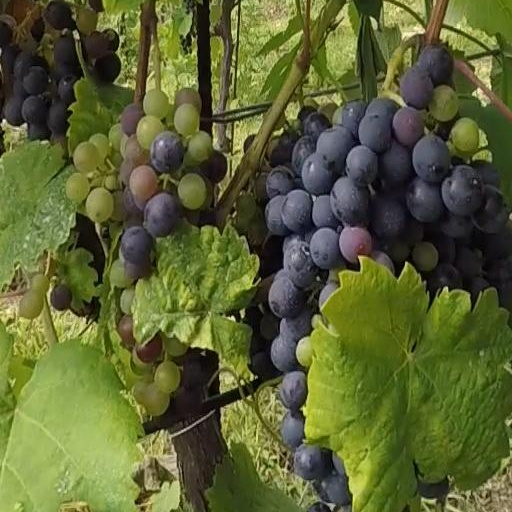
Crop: grape